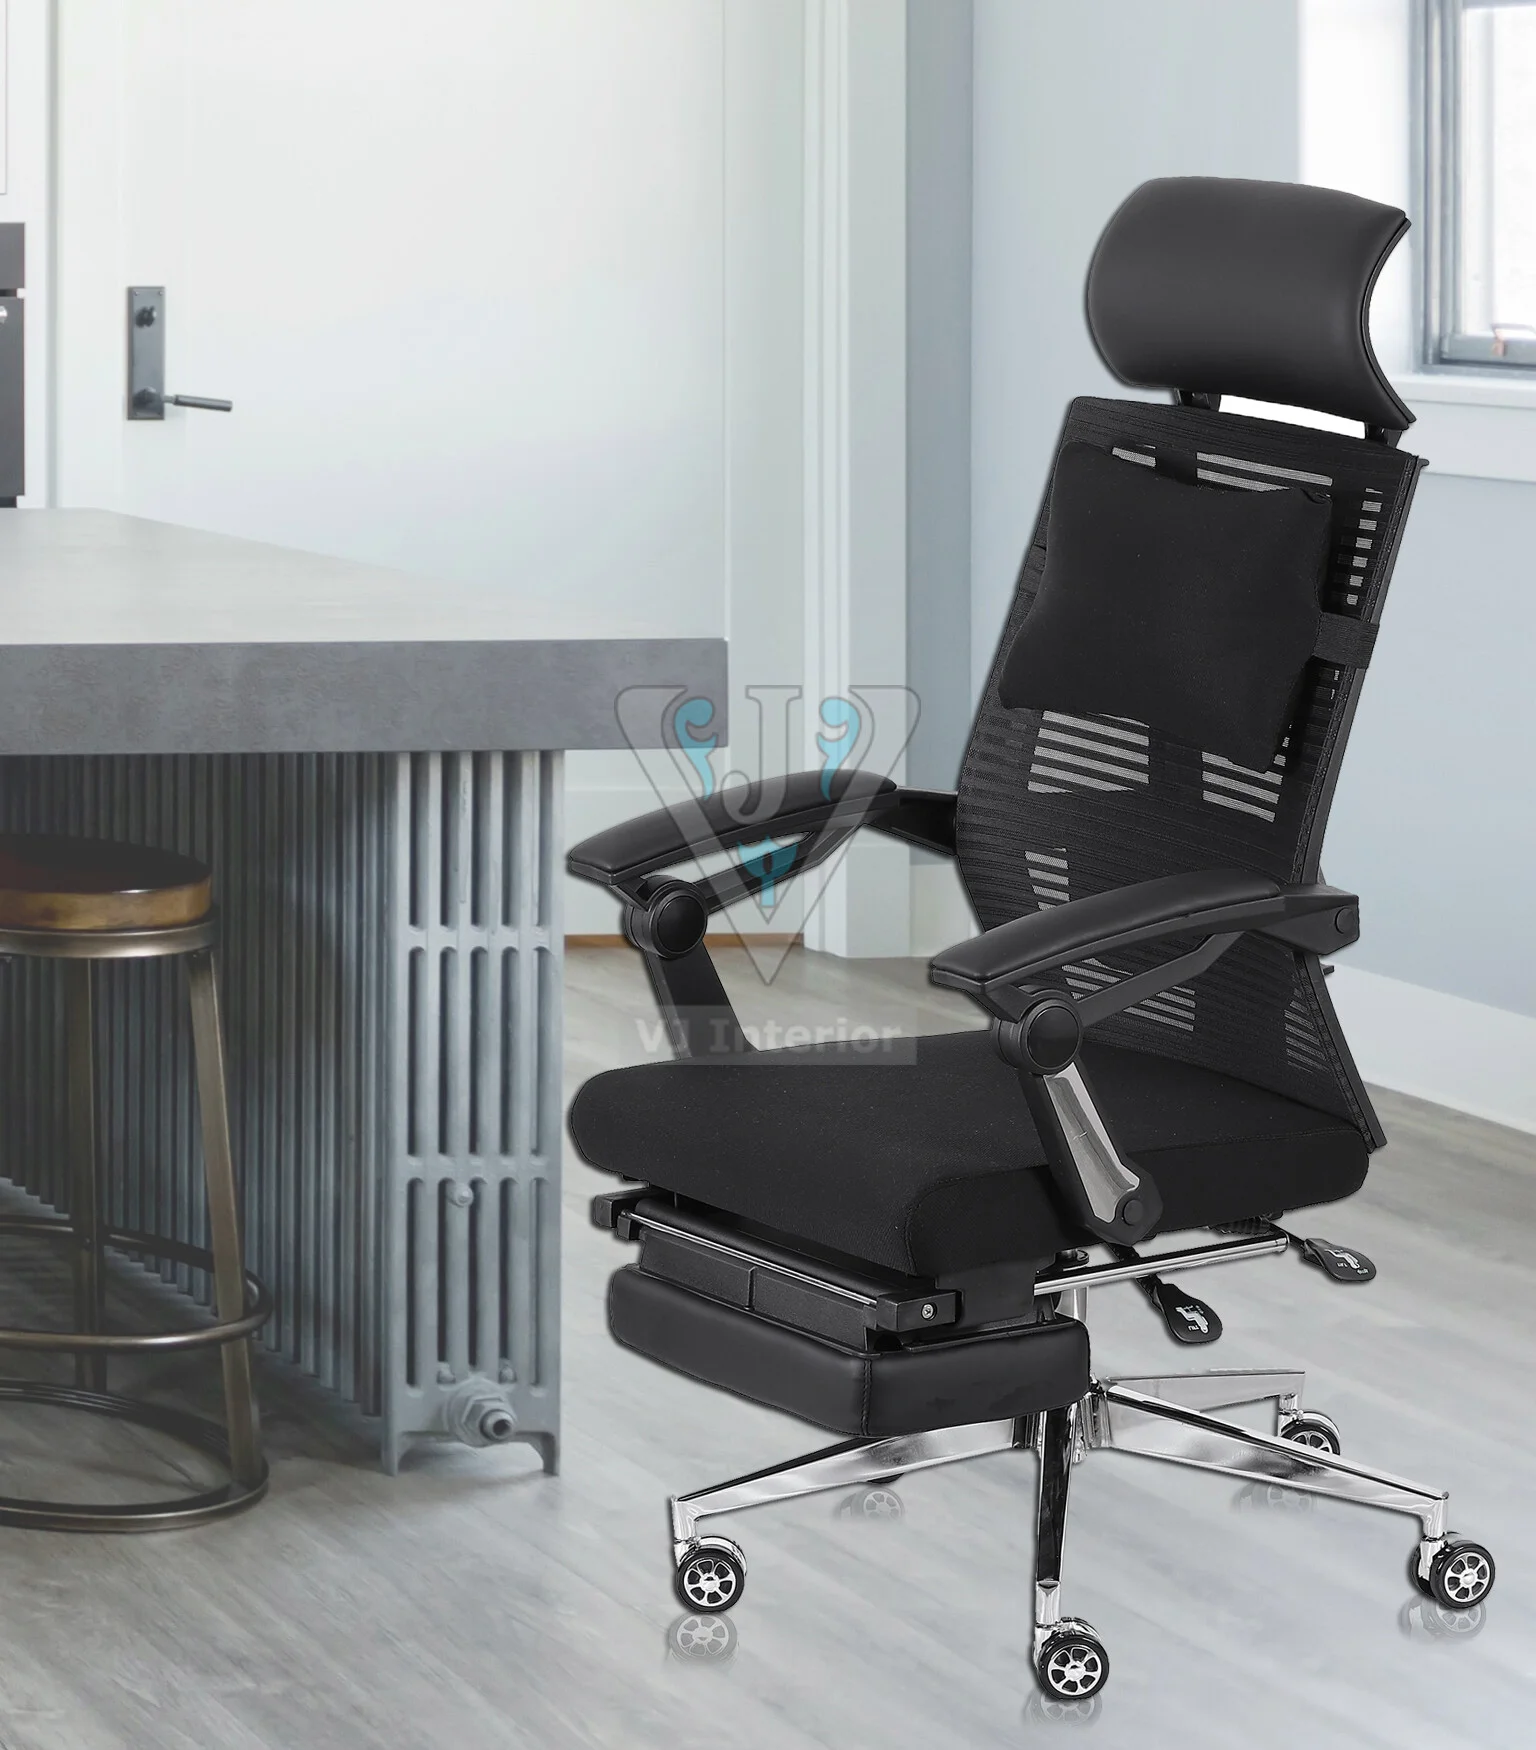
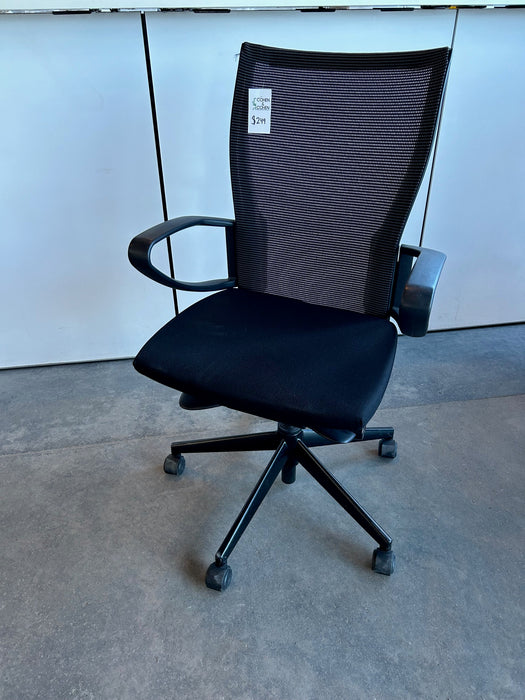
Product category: items_chair
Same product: no